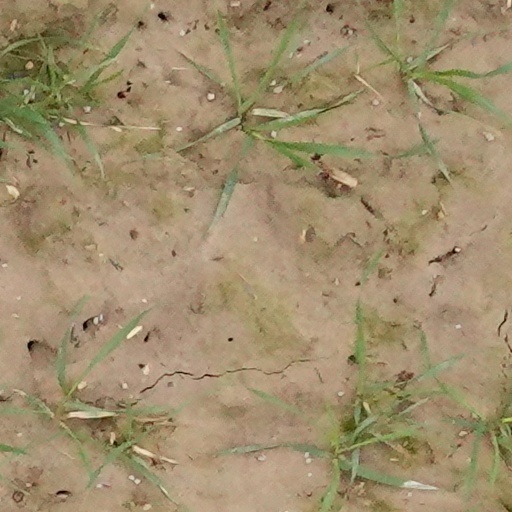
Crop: wheat